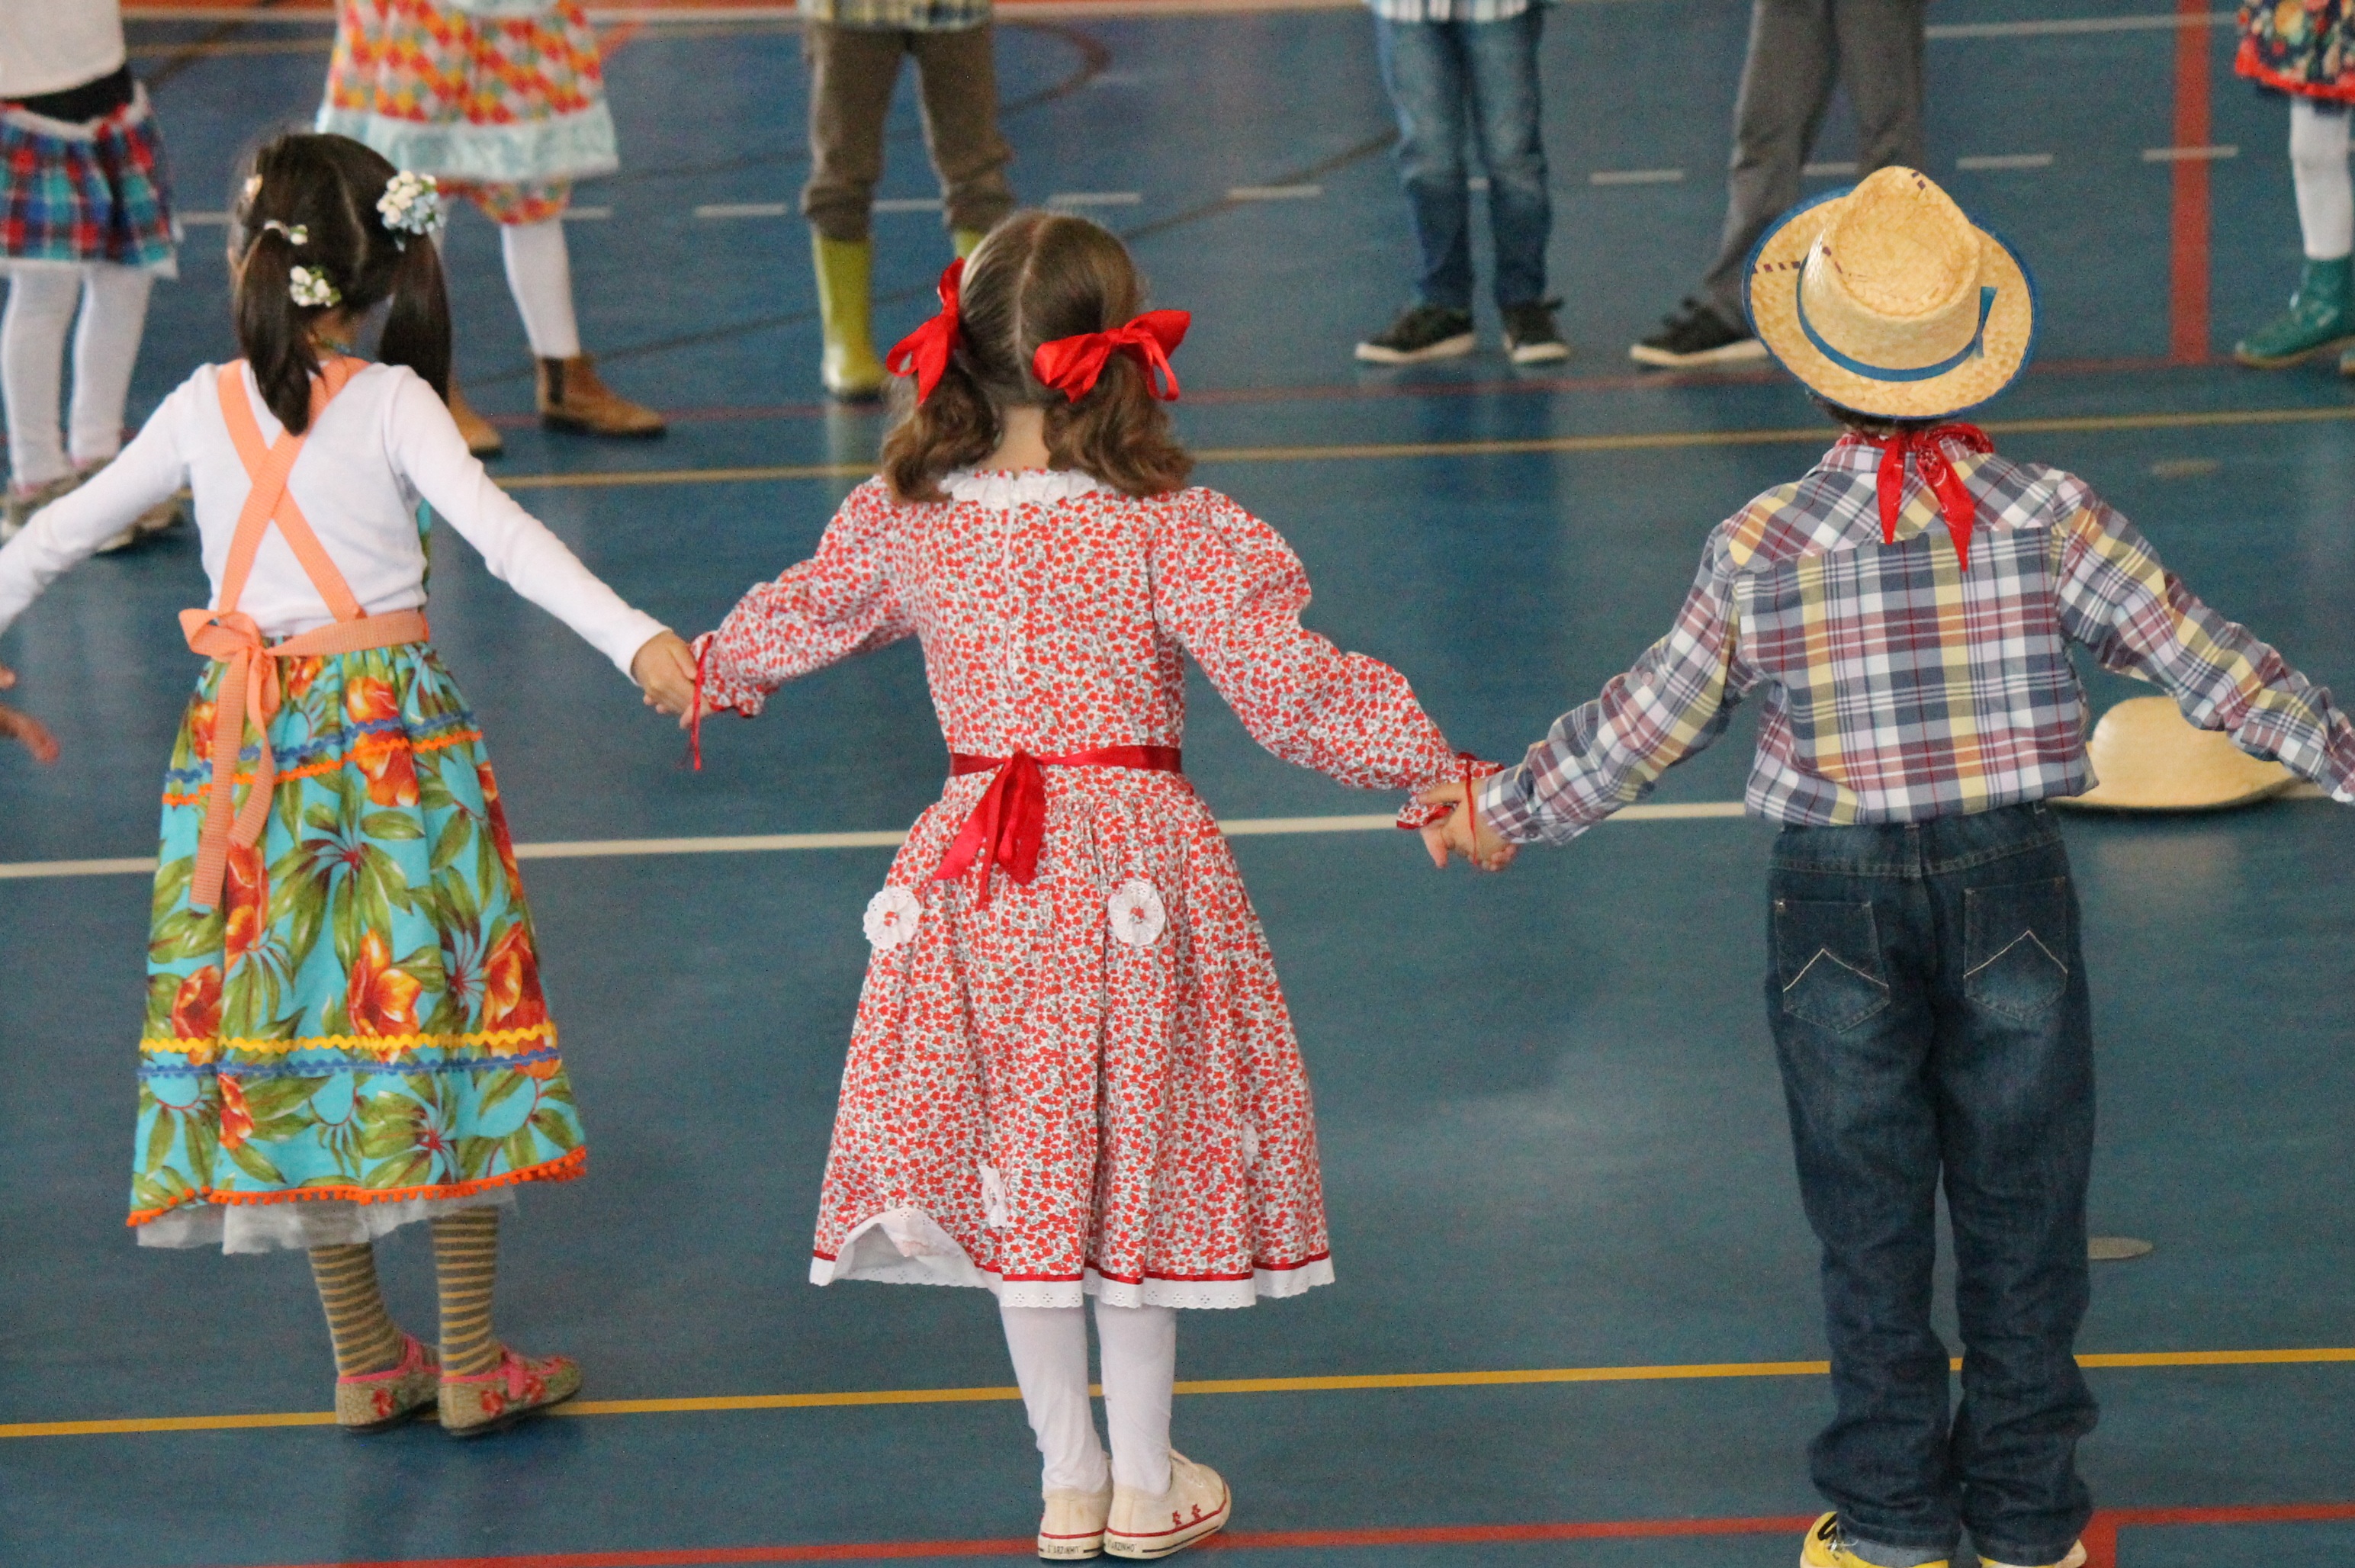
celebration, dance, pattern, performance art, sports, party, fantasy, event, entertainment, gang, performing arts, st john, folk dance, redneck, top blogs, festa junina, musical theatre